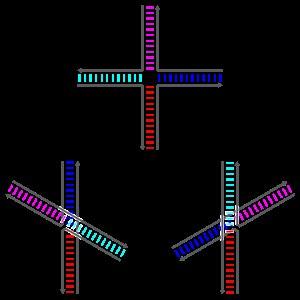
Une jonction de Holliday est une jonction mobile entre quatre brins d'ADN. La structure tire son nom de Robin Holliday, qui l'a proposé en 1964 pour expliquer un type particulier d'échange d'information génétique qu'il a observé chez Ustilago maydis, la recombinaison homologue. Elles sont en fait un intermédiaire lors du processus de recombinaison génétique, très important au maintien de l'intégrité du génome.